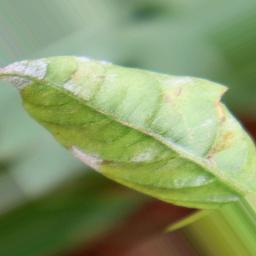
Label: powdery mildew